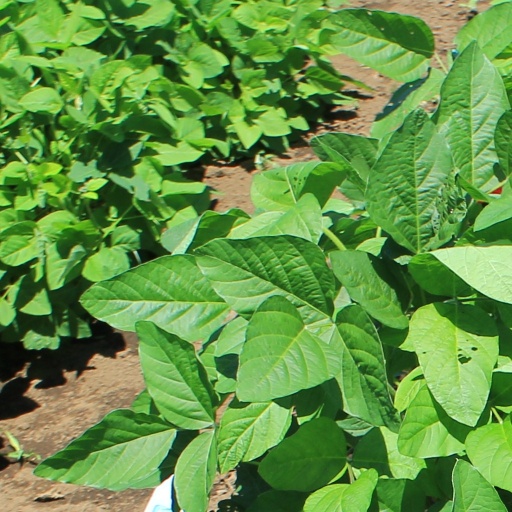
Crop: soybean